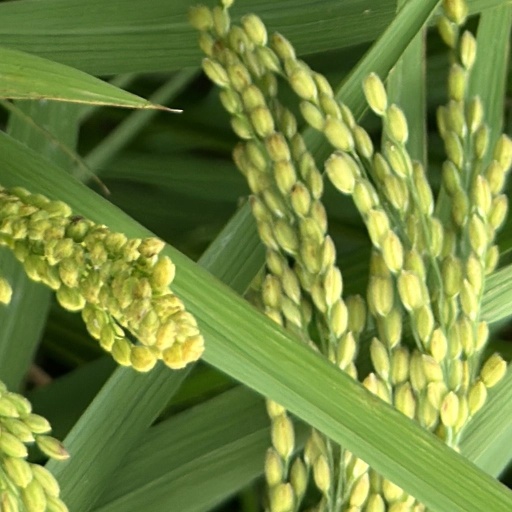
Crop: rice